Tine Rustad Albertsen

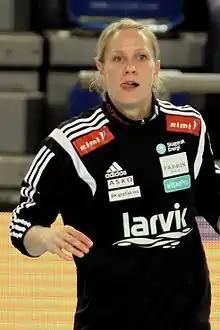
Tine Rustad Albertsen (2014)

Tine Rustad Albertsen (née Kristiansen, born 12 February 1980) is a Norwegian handball player, who previously played for Larvik HK.